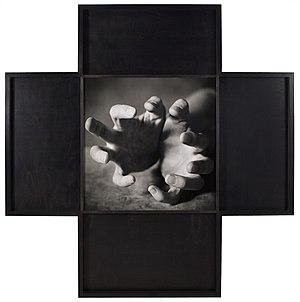
Jenny Holzer, née le 29 juillet 1950 à Gallipolis en Ohio, est une artiste conceptuelle américaine. Le centre de son travail est principalement basé sur la diffusion de ses vers percutants dans des lieux publics.